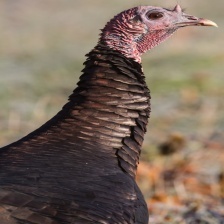
Species: WILD TURKEY
Scientific name: MELEAGRIS GALLOPAVO